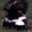
Label: skunk